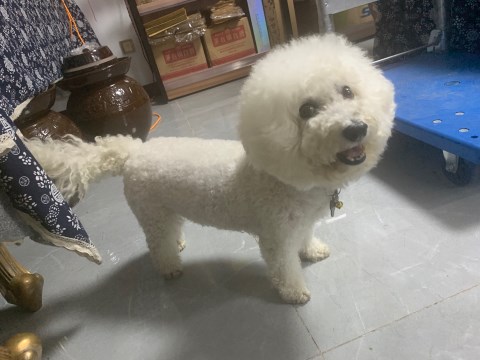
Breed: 3083-n000117-Bichon_Frise